Insects as feed

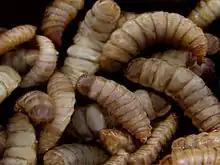
Black soldier fly larvae produced as animal feed

Insects as feed are insect species used as animal feed, either for livestock, including aquaculture, or as pet food.